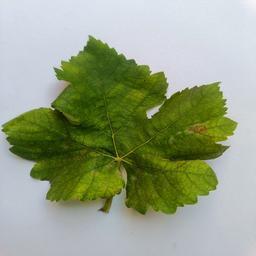
Label: Powdery Mildew